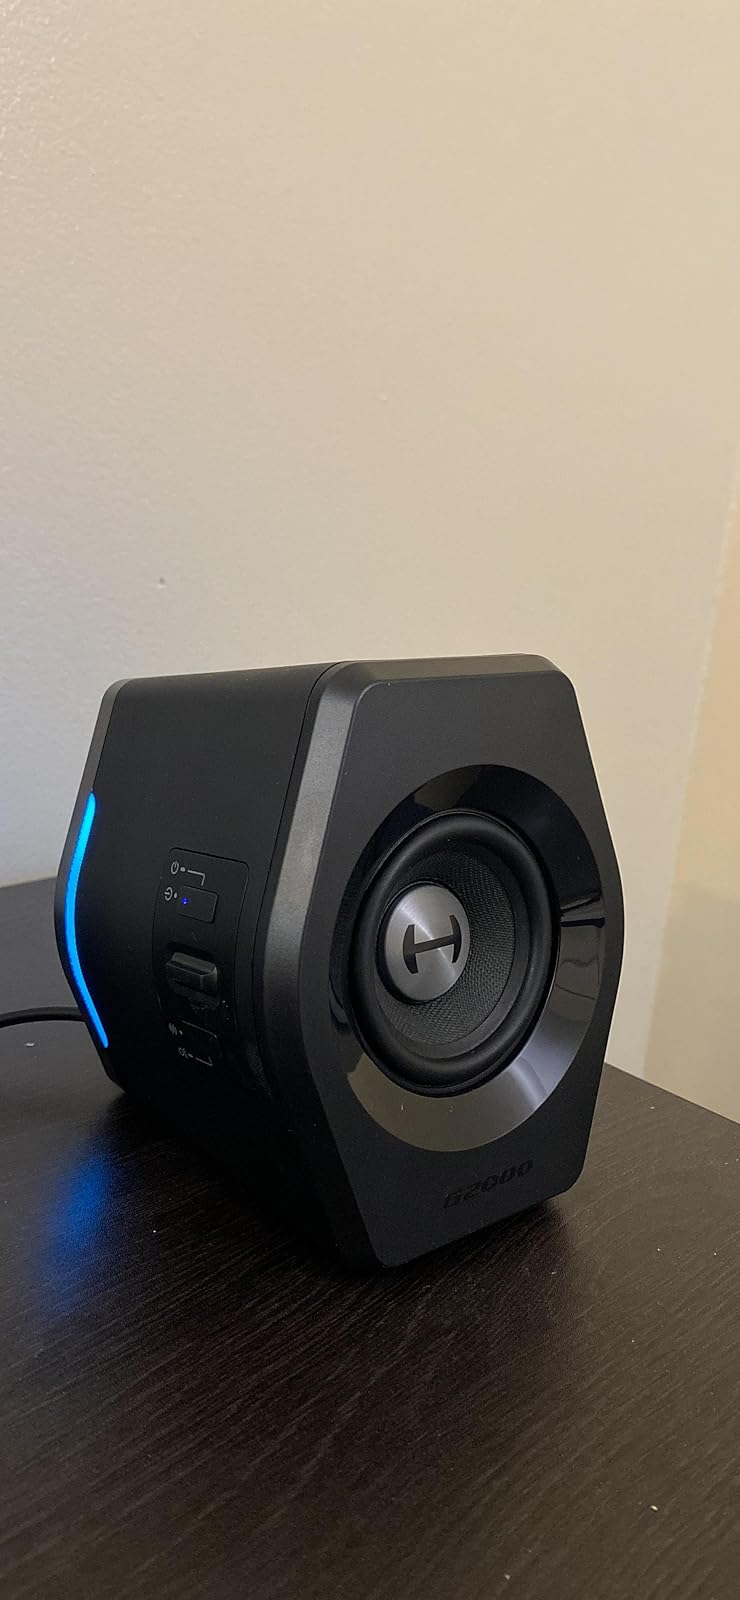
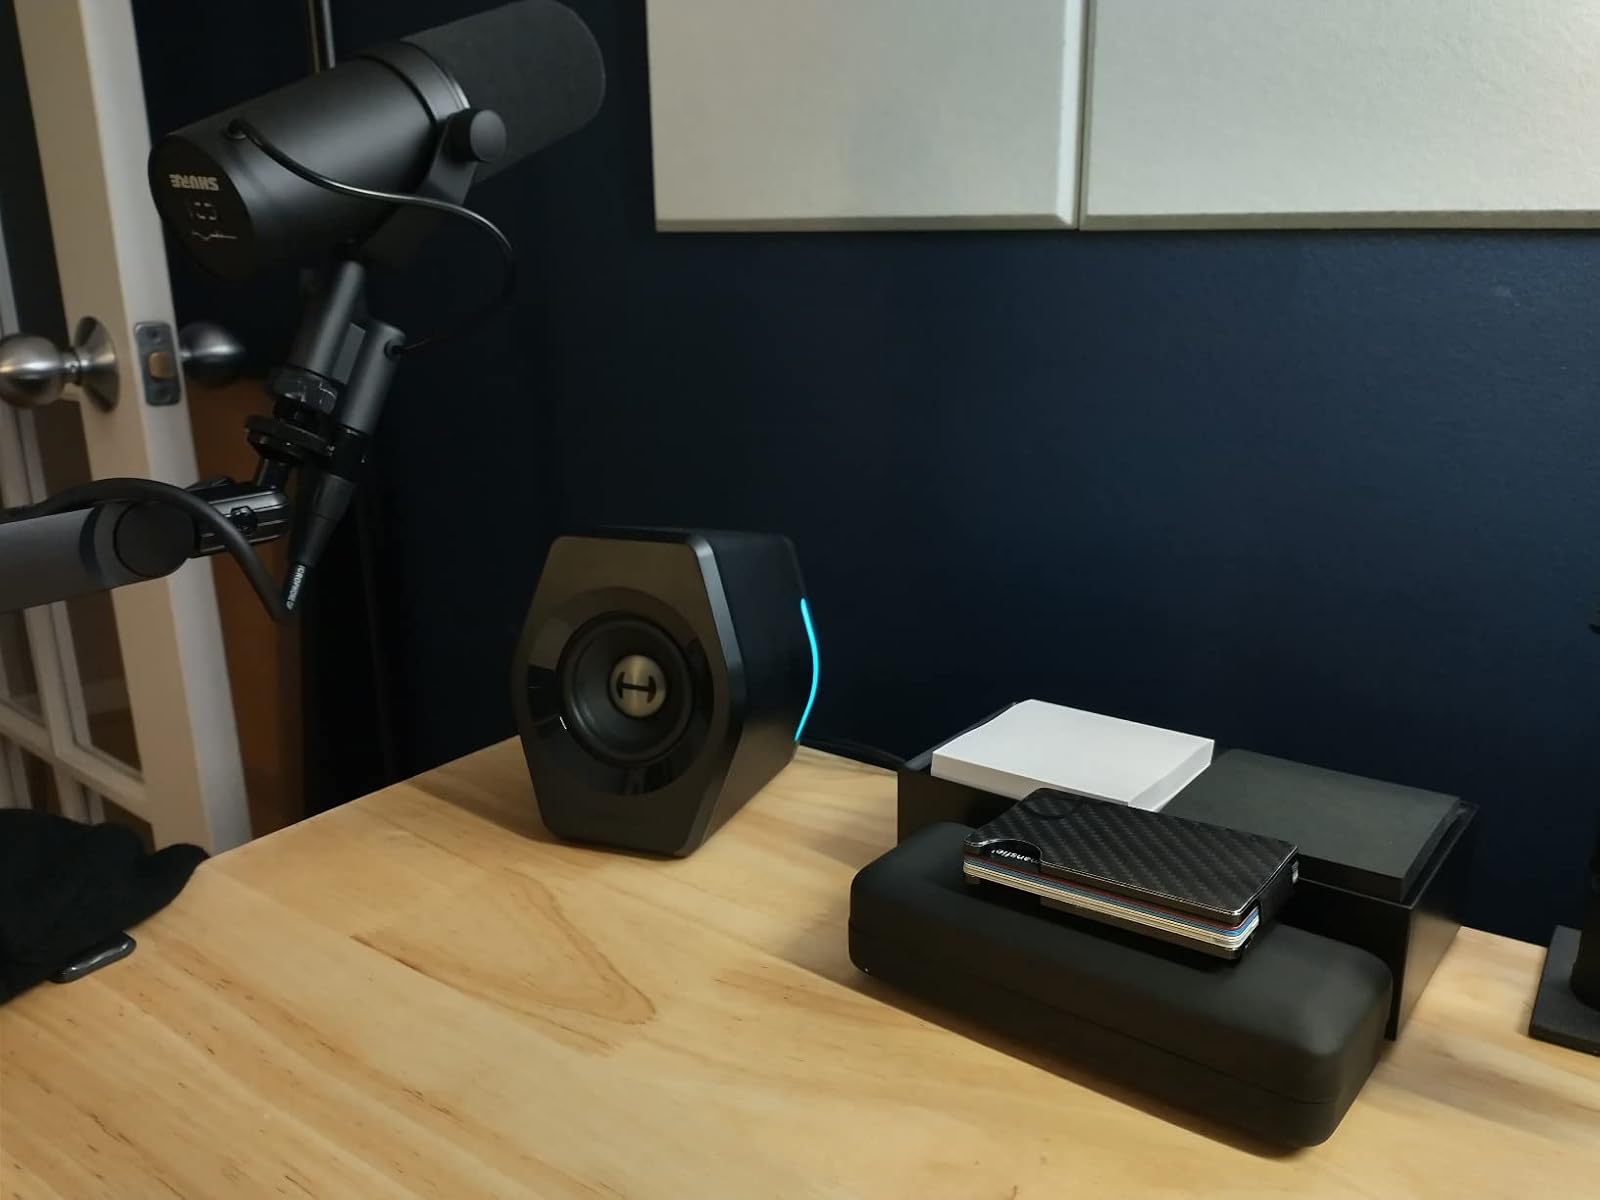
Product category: speaker
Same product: yes